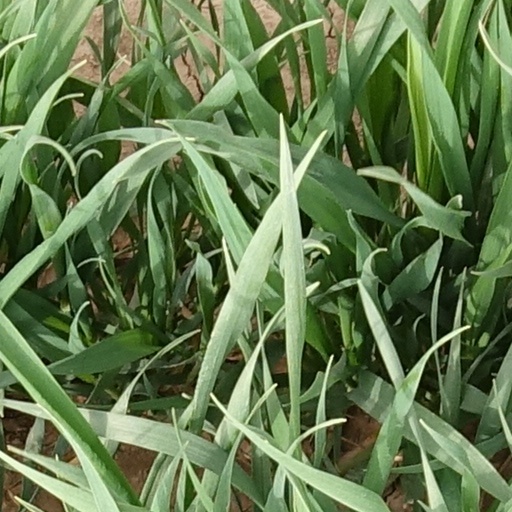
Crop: wheat